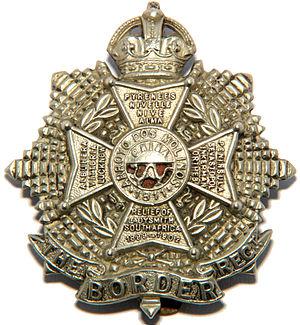
Le Border Regiment est un régiment d'infanterie de ligne de l'armée britannique. Il a été formé le 1ᵉʳ juillet 1881 à la suite de la fusion du 34ᵉ régiment d'infanterie de Cumberland et du 55ᵉ régiment d'infanterie de Westmorland.